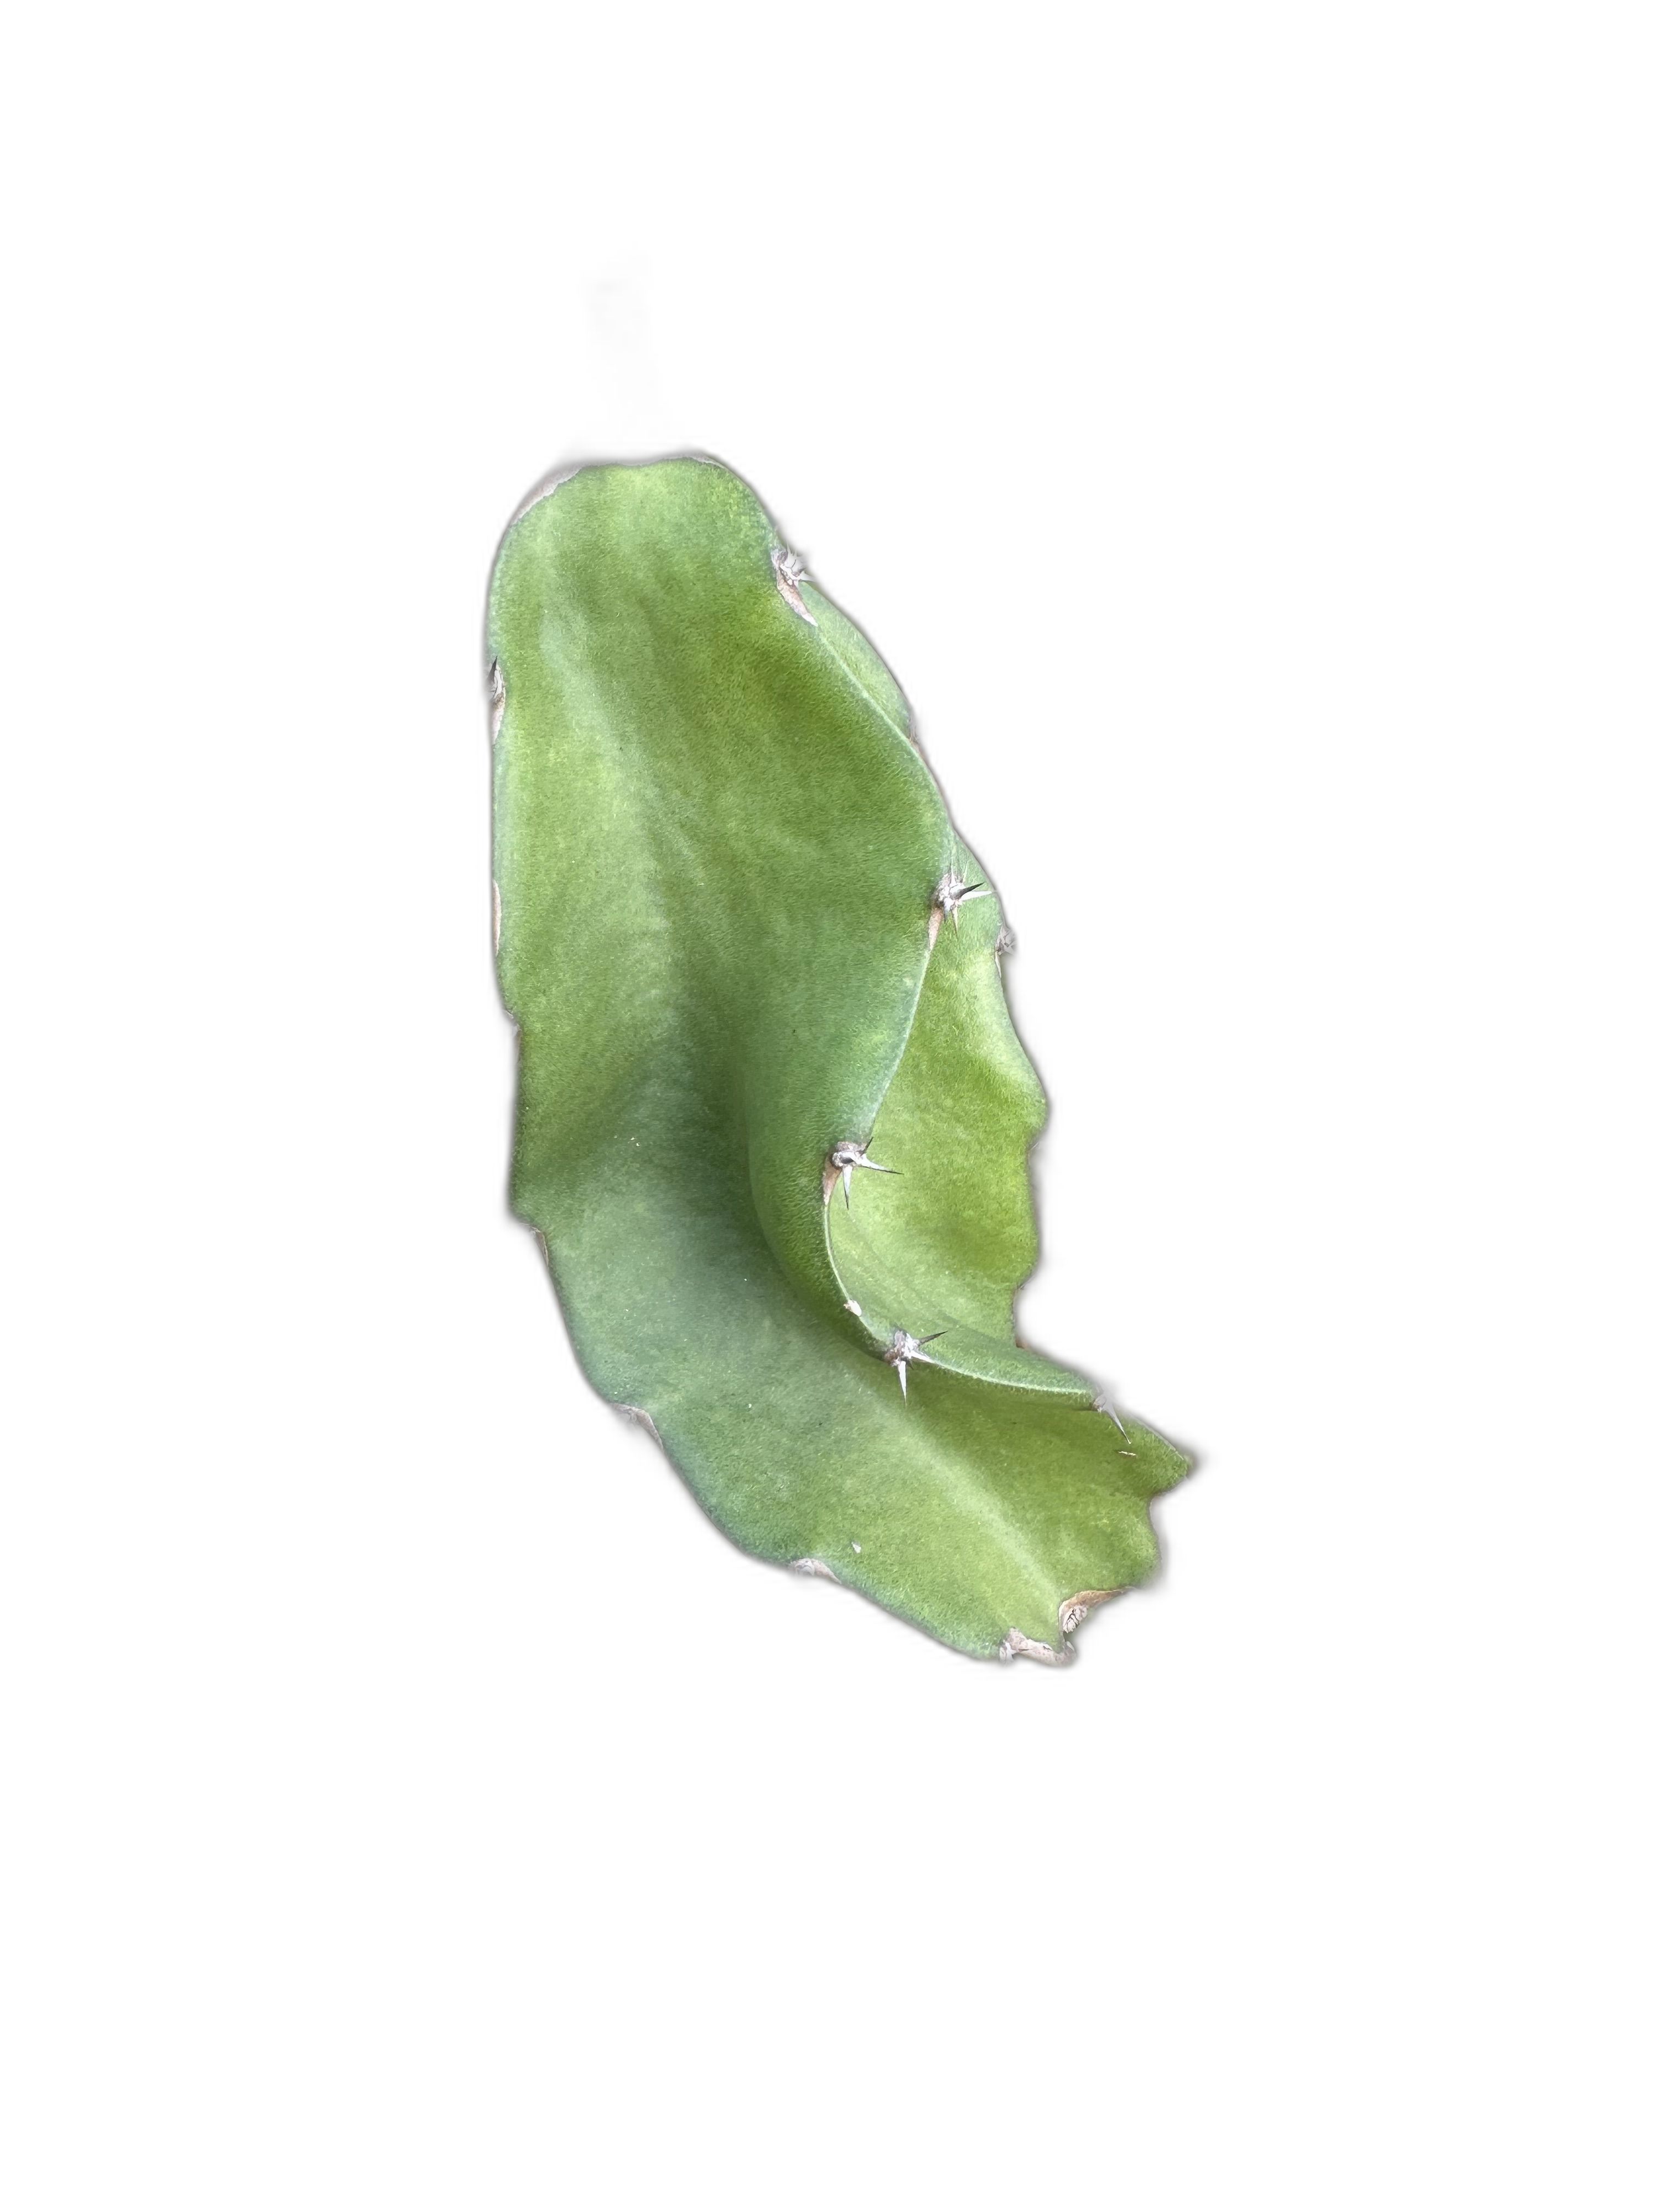
Label: Good leaf